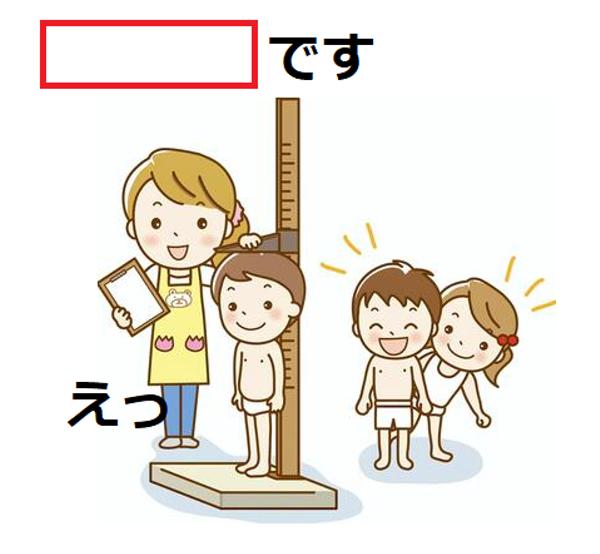
回答: ビデオで録画中